Super 8 film

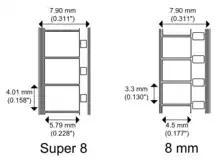
Super 8 and 8 mm film formats magnetic sound stripes are shown in gray.

Super 8 mm film is a motion-picture film format released in 1965 by Eastman Kodak as an improvement over the older "Double" or "Regular" 8 mm home movie format. The formal name for Super 8 is 8-mm Type S, distinguishing it from the older double-8 format, which is called 8-mm Type R. Unlike Super 35 (which is generally compatible with standard 35 mm equipment), the film stock used for Super 8 is not compatible with standard 8 mm film cameras.